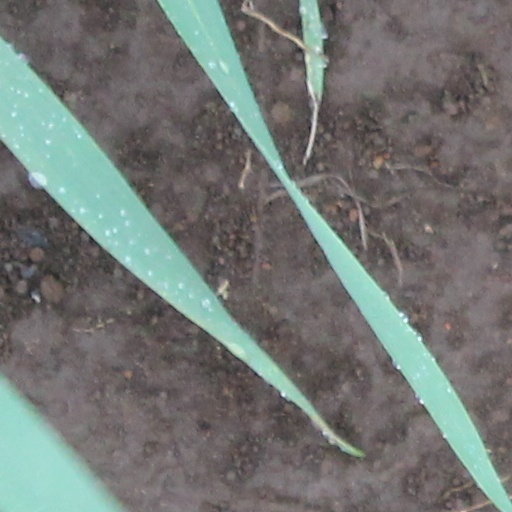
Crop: wheat